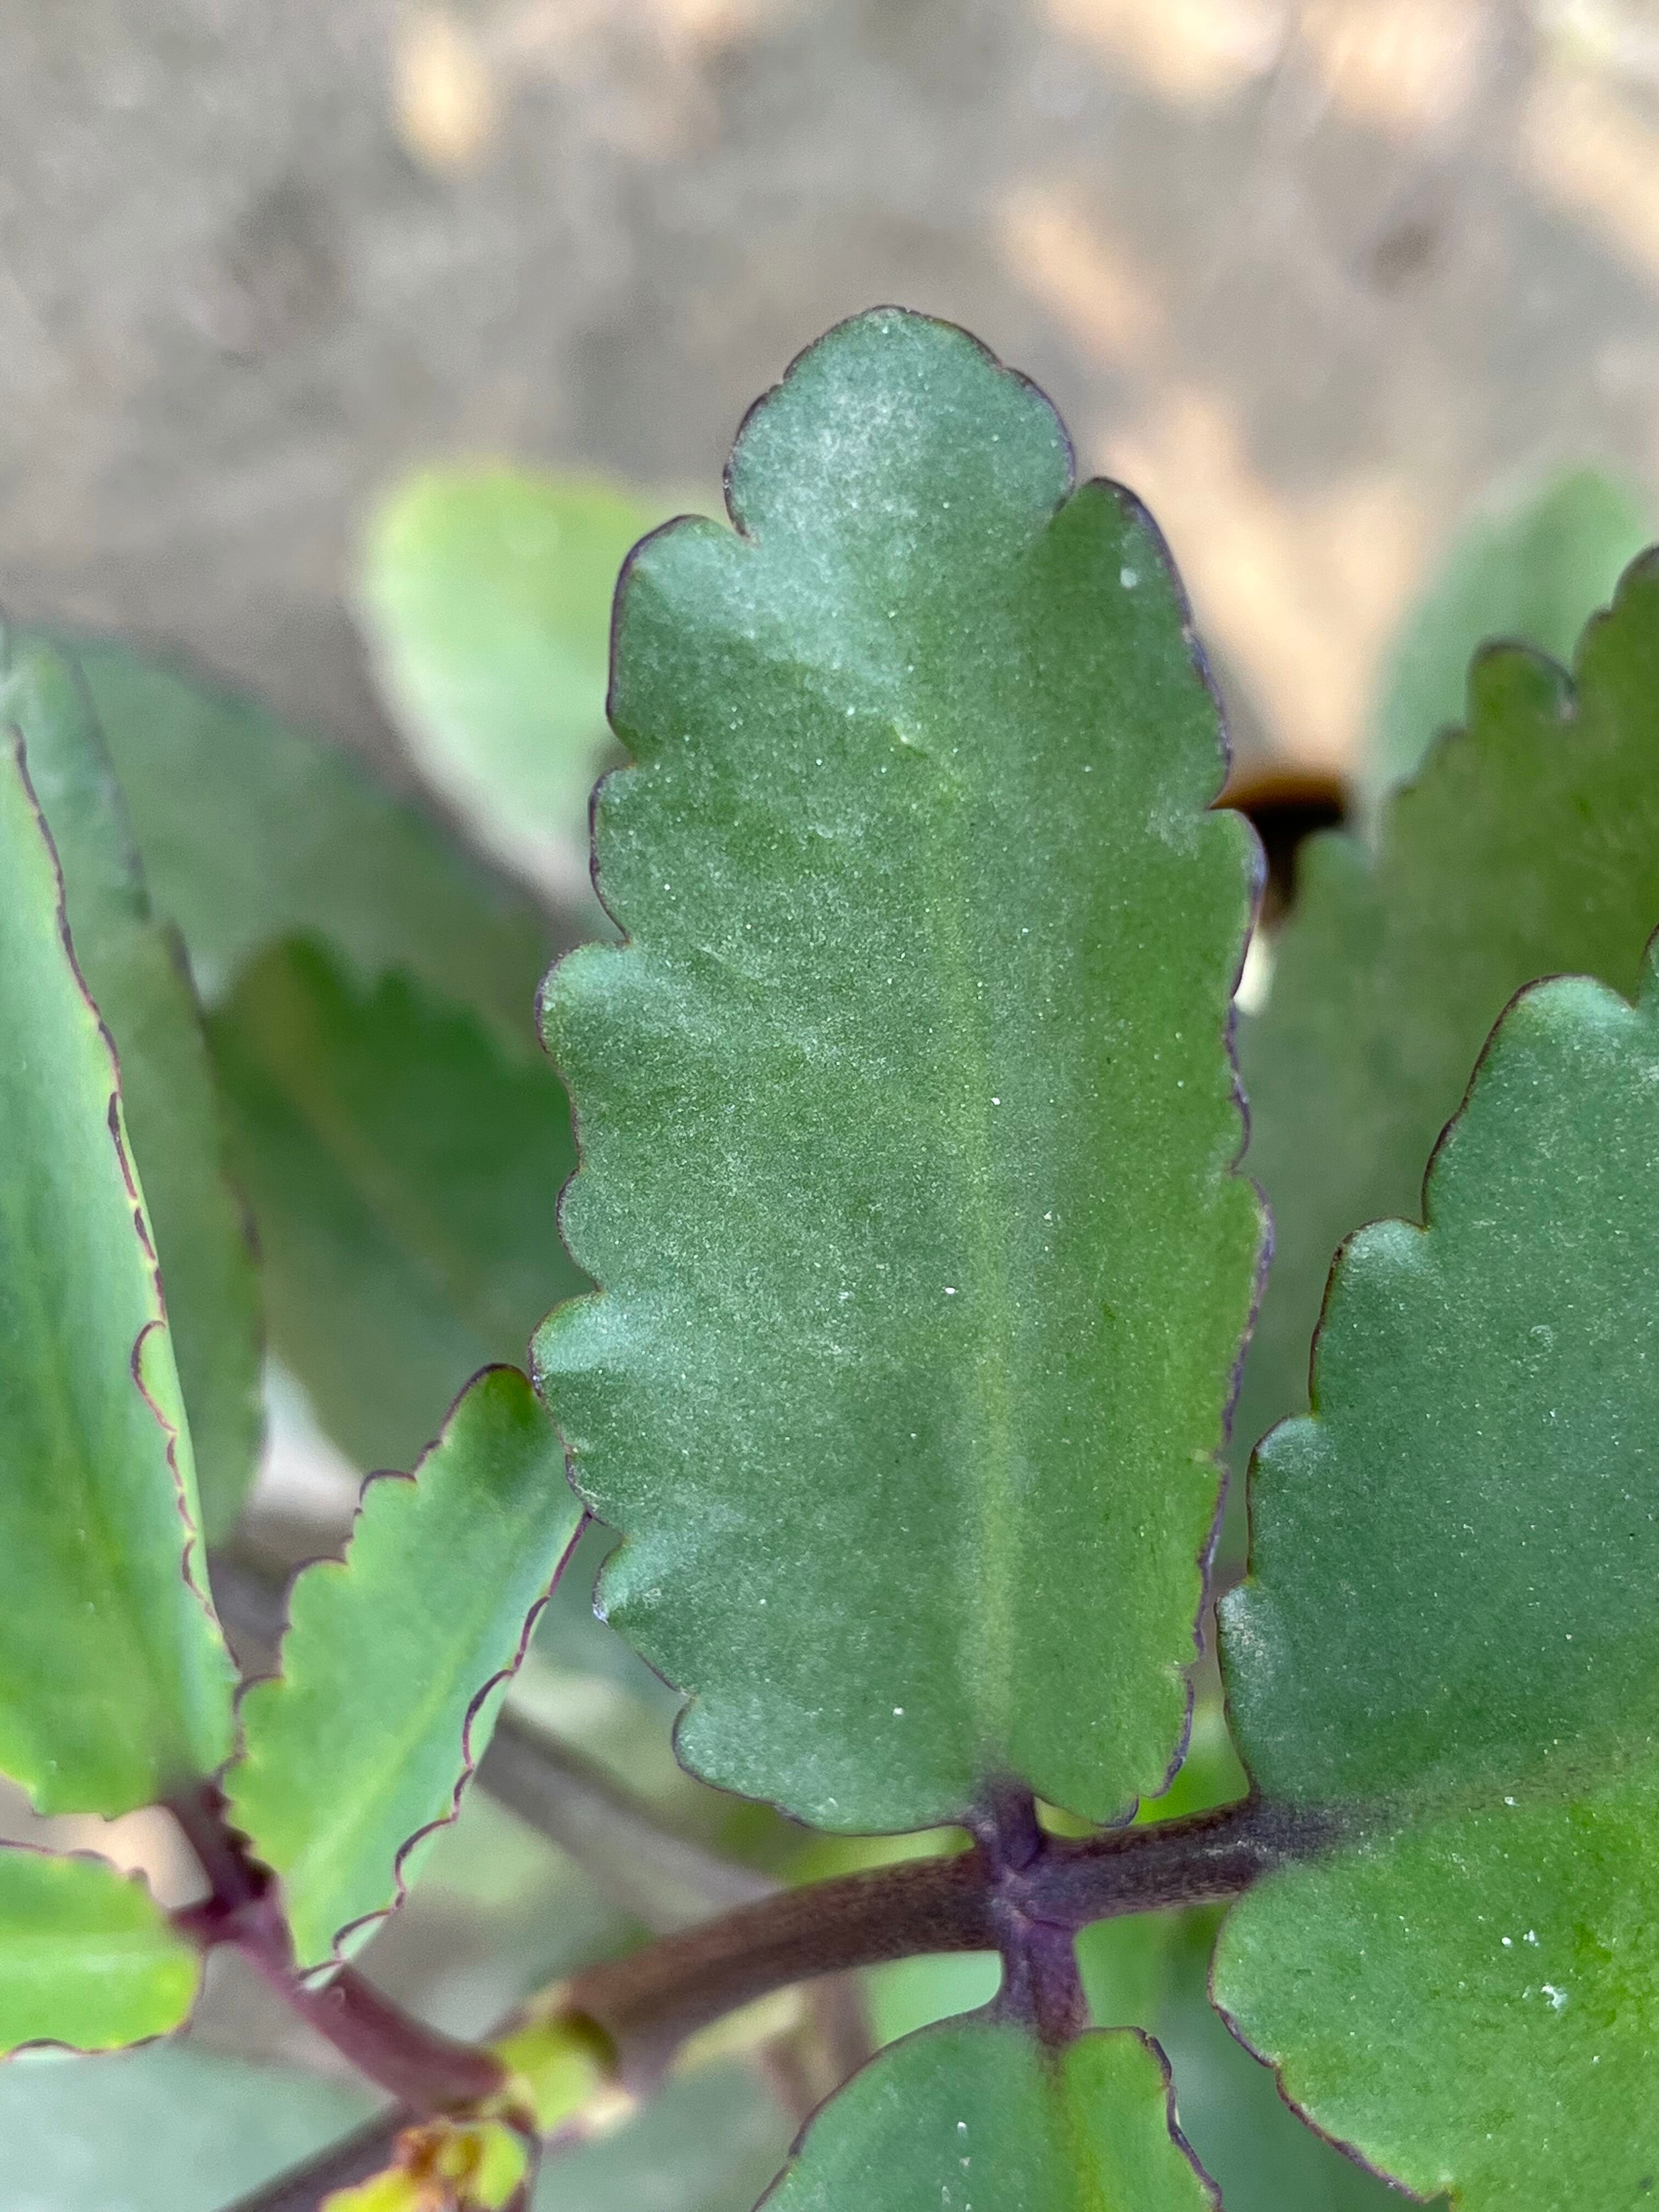
Plant species: kalanchoe-pinnata